That Brennan Girl

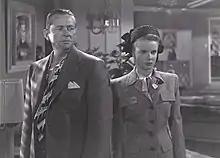
James Dunn and Mona Freeman in "That Brennan Girl"

The "Times Colonist" noted that James Dunn and June Duprez were both cast against type. Dunn, who had won an Academy Award for Best Supporting Actor for his performance as an alcoholic father in "A Tree Grows in Brooklyn" (1945), here played "a daring, but sentimental young gangster". Duprez, typically viewed by film producers as "an Oriental princess type", was cast as "a hardboiled and rowdy mother".